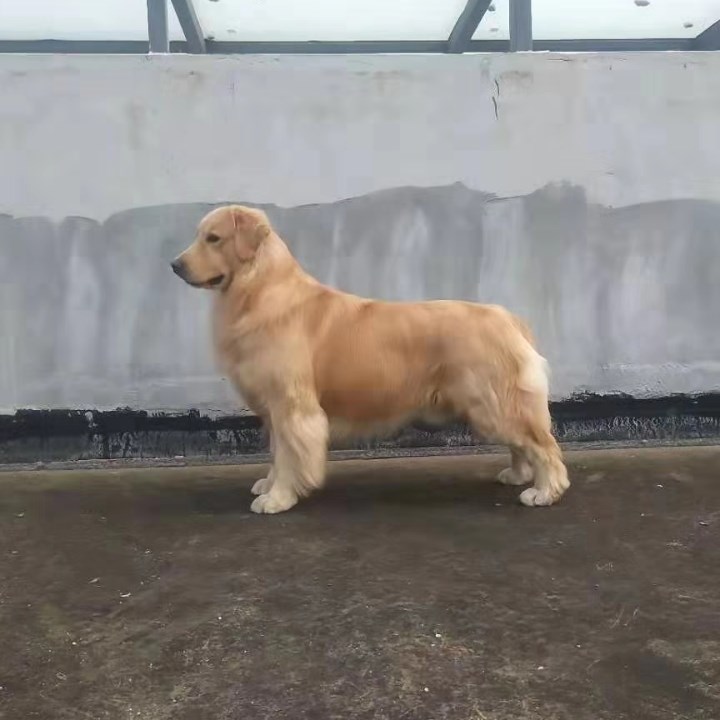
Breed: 5355-n000126-golden_retriever